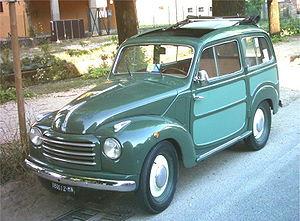
La Fiat 500 Topolino Commerciale était un petit véhicule utilitaire fabriqué par la branche Fiat Veicoli Commerciali du groupe italien Fiat entre 1937 et 1955 dans l'usine Fiat du Lingotto à Turin.
La Fiat 500 de la première génération, surnommée Topolino par les Italiens, est un modèle d'automobile conçu par Fiat et produit entre 1936 et 1955.